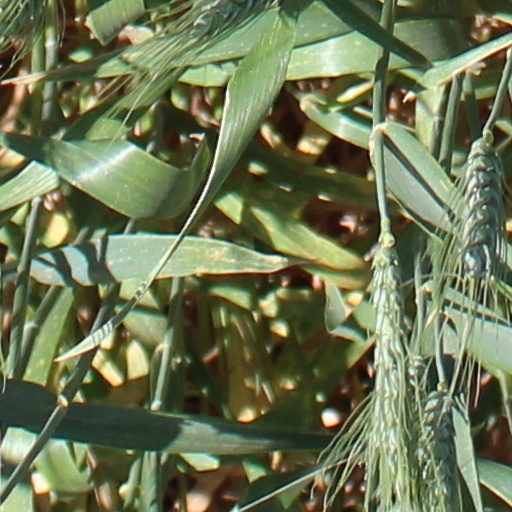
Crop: wheat